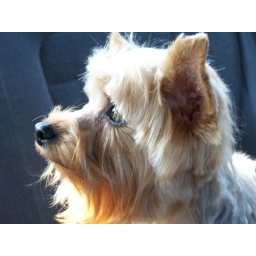
Claudia Valverde- Lucky, Looking out the window in my car